University of Trieste

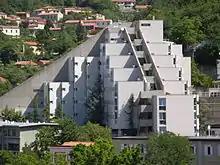
Students' house of the University of Trieste

The main campus is centered on the building in Piazzale Europa, on the Scoglietto hill, housing the Rector's office, the Administration offices, the Main Library and the faculties of Law and Political Sciences. Other buildings in the campus host the faculties of Economics, Pharmacy, Mathematical, Physical and Natural Sciences, Engineering, the Medical Institutes of Microbiology and Physiology, the towing tank, the Data Processing Centre, the Department of Chemical Sciences and the Department of Biochemistry, Biophysics and Macromolecular Chemistry. Within the premises are also sited the university canteen and three university dorms, run by the ARDISS - Agenzia Regionale per il Diritto agli Studi Superiori (Regional Agency for the Right to Higher Education).